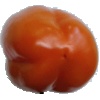
Label: orange_pepper